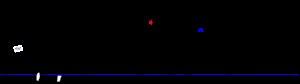
Six épreuves de voile furent disputées à l'occasion des Jeux olympiques d'été de 1972, du 29 août au 8 septembre 1972 dans le port de Kiel.